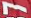
Number: 7